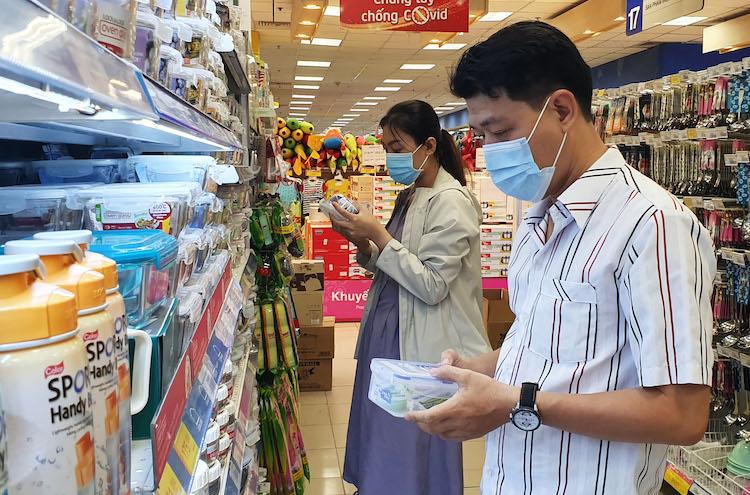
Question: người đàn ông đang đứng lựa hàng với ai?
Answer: với một người phụ nữ